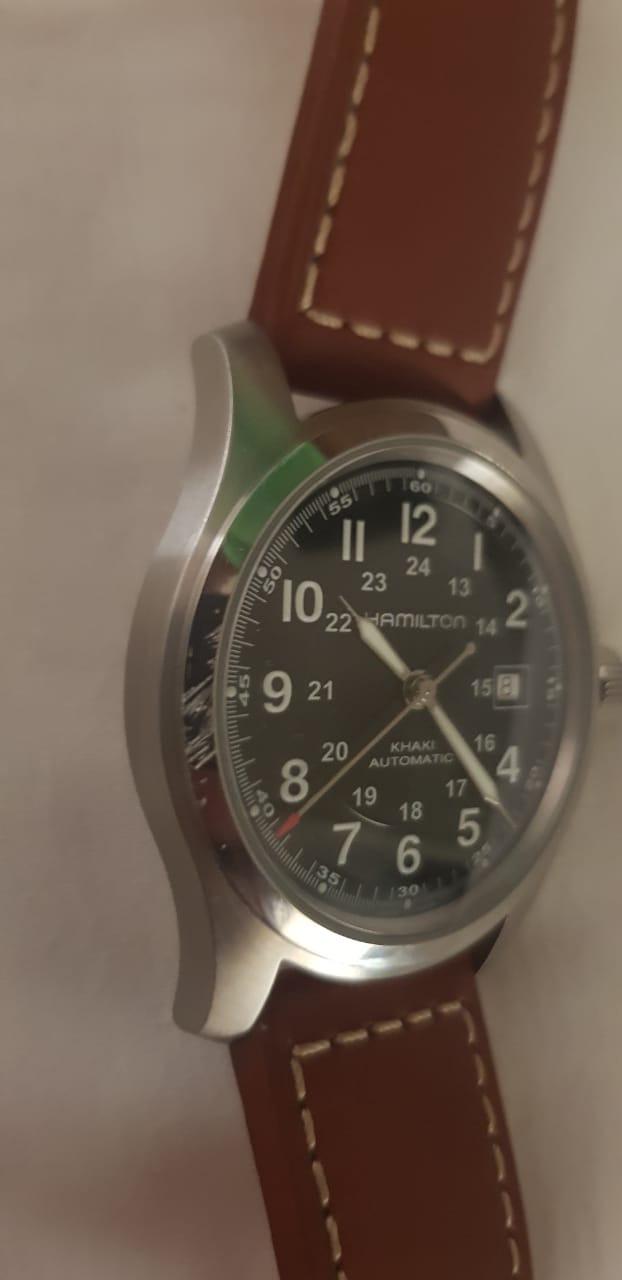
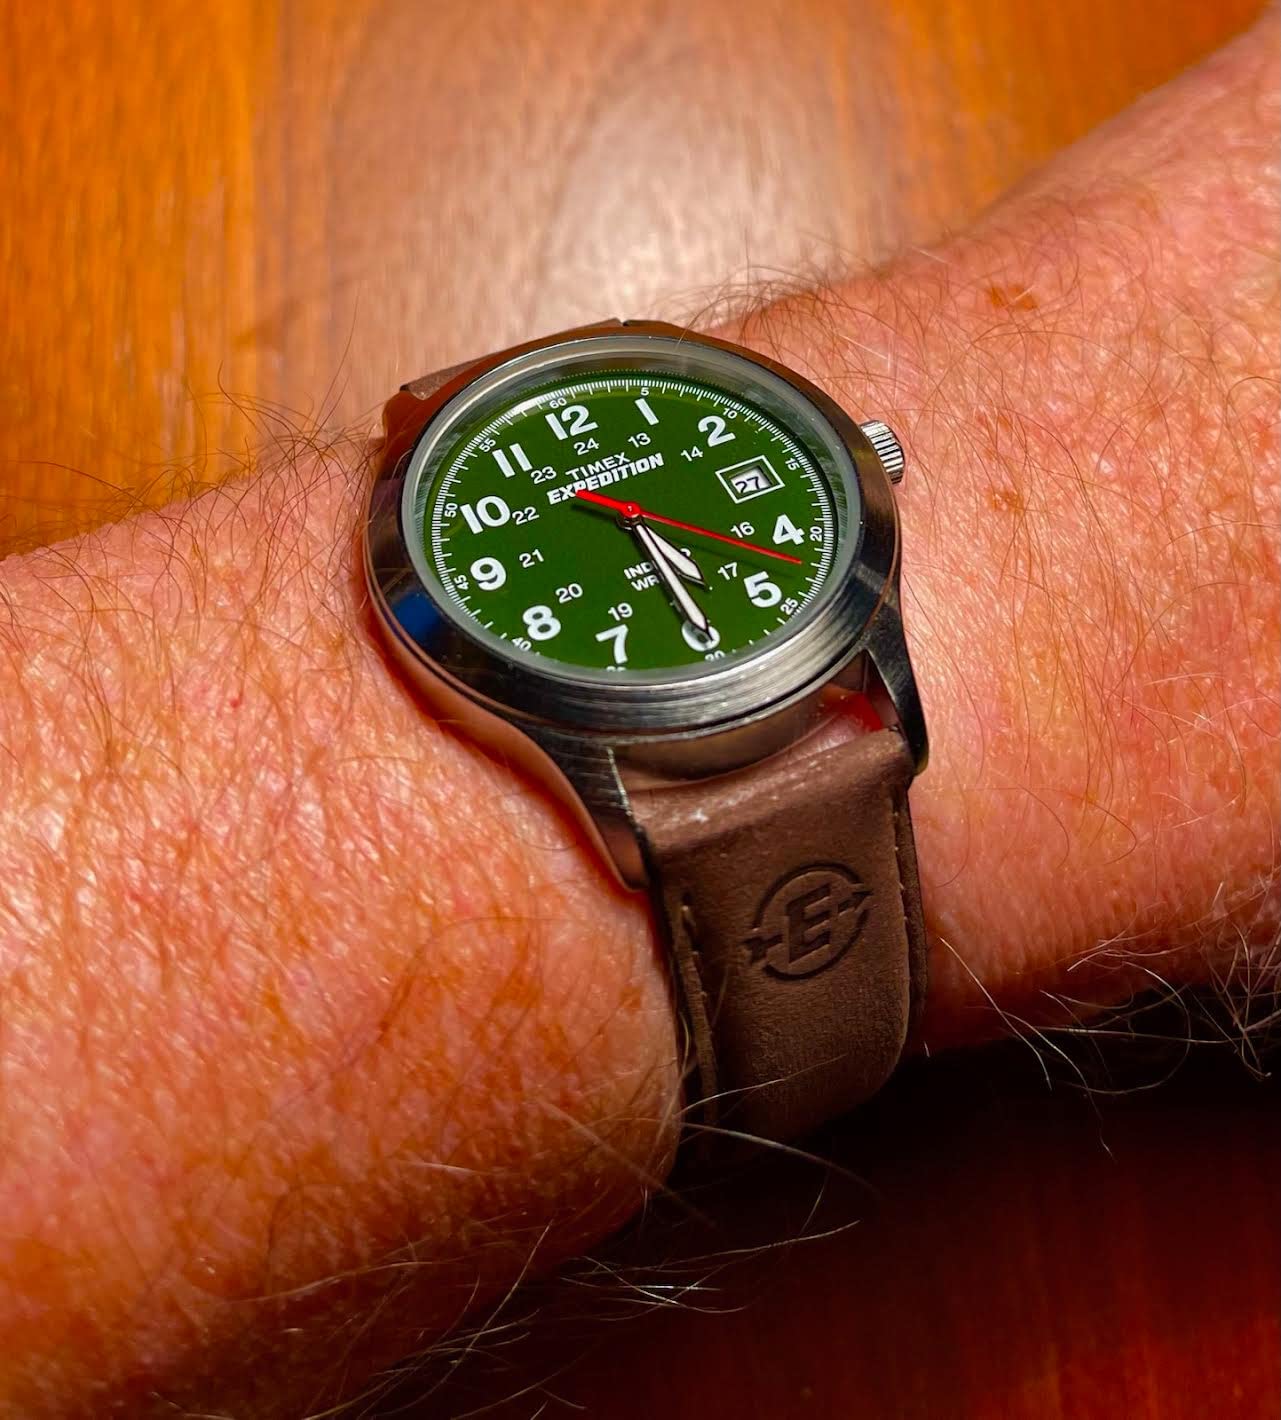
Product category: accessories_watch
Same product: no